Full Time (film)

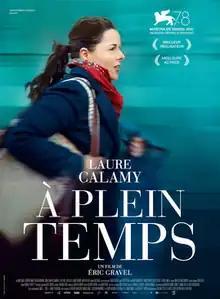
Theatrical release poster

Full Time is a 2021 French drama film written and directed by . The film stars Laure Calamy as a single mother who works a demanding job as head maid at a high-end hotel in Paris. The film had its world premiere at the 78th Venice International Film Festival on 2 September 2021.